Oxford railway station

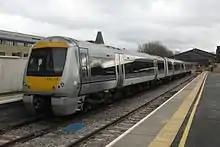
A Chiltern railways service at Oxford in 2017

In August 2008 Chiltern Railways announced Project Evergreen 3, a proposal to construct a chord between the Oxford to Bicester Line and the Chiltern Main Line, to allow a new Oxford to London Marylebone service to run via Bicester Village and . Work began in 2014; the project, which included reinstatement of double track between Bicester and Oxford, was completed in 2015 as far as the new station at and the service from here to Bicester and Marylebone commenced on 26 October 2015. Services to Oxford were planned to start in Spring 2016, although locals objected to the extra noise that would be caused. Network Rail completed the final stages of infrastructure work in the Wolvercote Tunnel and Peartree areas in September 2016, and Chiltern Railways began services from Oxford to Oxford Parkway on 11 December 2016.